32, 34 & 36 Dominick Street Houses

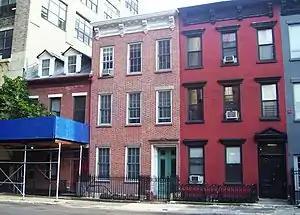
(2012)

The 32, 34 & 36 Dominick Street Houses are three Federal style row houses on Dominick Street between Hudson and Varick Streets in the Hudson Square neighborhood of Manhattan, New York City.